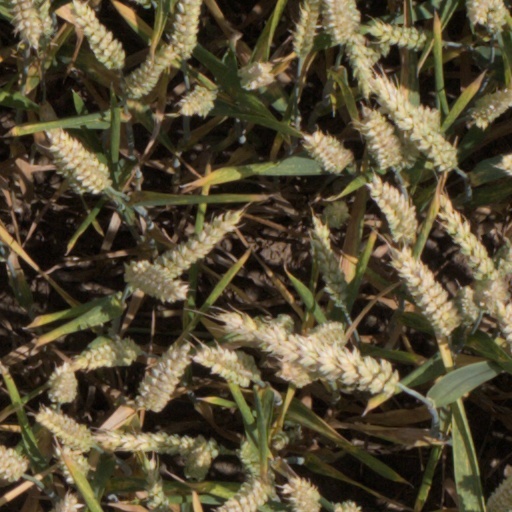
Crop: wheat